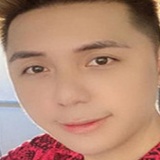
ca sĩ Minh Vương